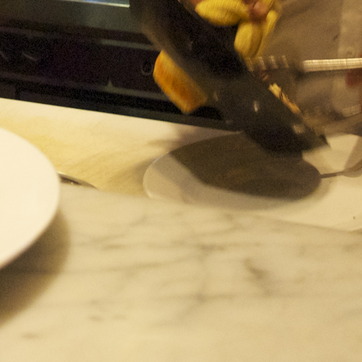
Material: ceramic